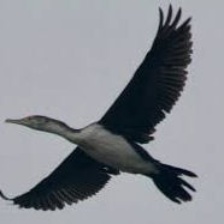
Species: AUCKLAND SHAQ
Scientific name: LEUCOCARBO COLENSOI